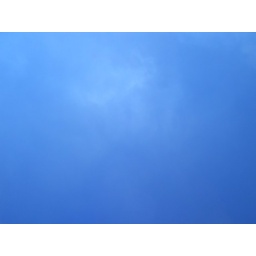
The blue sky in London